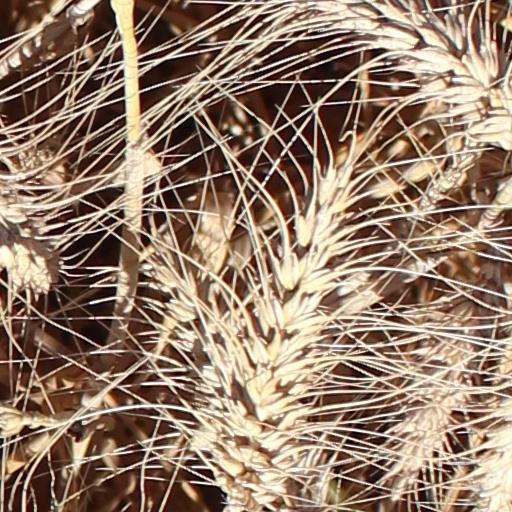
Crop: wheat